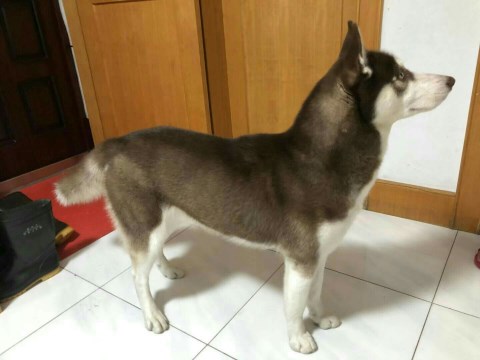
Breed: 1160-n000003-Siberian_husky